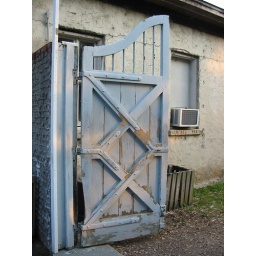
Atalaya is a castle house built in South Carolina in the 1920s in Andalusian style.